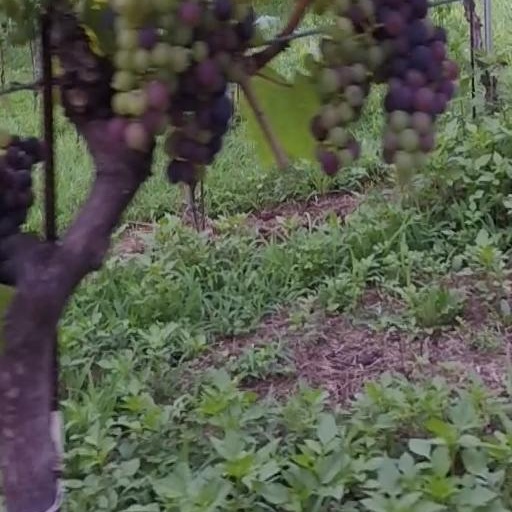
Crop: grape